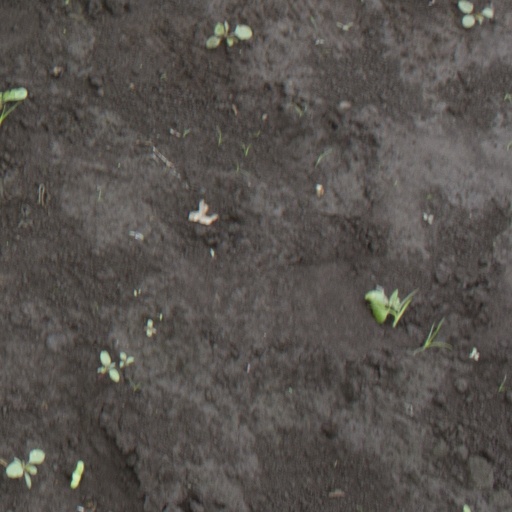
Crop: soybean